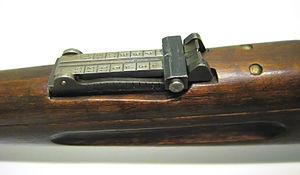
Hausse du Mousqueton 11
Le mousqueton 1911 est une arme militaire utilisée par l'armée suisse et qui reprend le principe de fonctionnement de la culasse à mouvement rectiligne du fusil Schmidt-Rubin Modèle 1889. Il tire la munition 7,5 mm GP11. Produit dès 1913, les derniers exemplaires furent assemblés fin 1936.